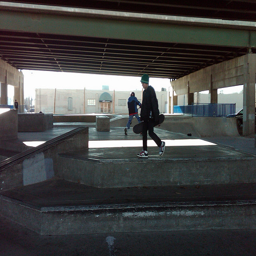
A person with a skateboard walking towards some steps.
The young men are practicing their skateboarding moves.
A boy carrying a skateboard with another boy at a parking lot.
A man riding a skateboard around a skate park.
Two young male skateboarders in a concrete parking garage.